OECD Guidelines for Multinational Enterprises on Responsible Business Conduct

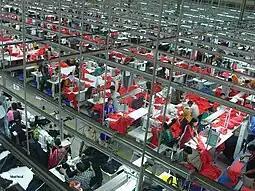
Garment factory in Bangladesh

The Guidelines cover business ethics on a range of issues, including: